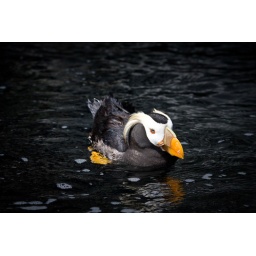
A bird in the water at the Oregon Coast Aquarium